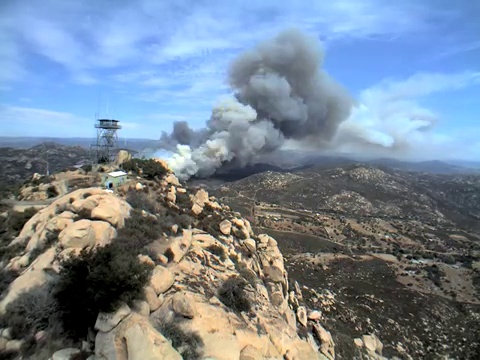
Fire: no
Smoke: yes